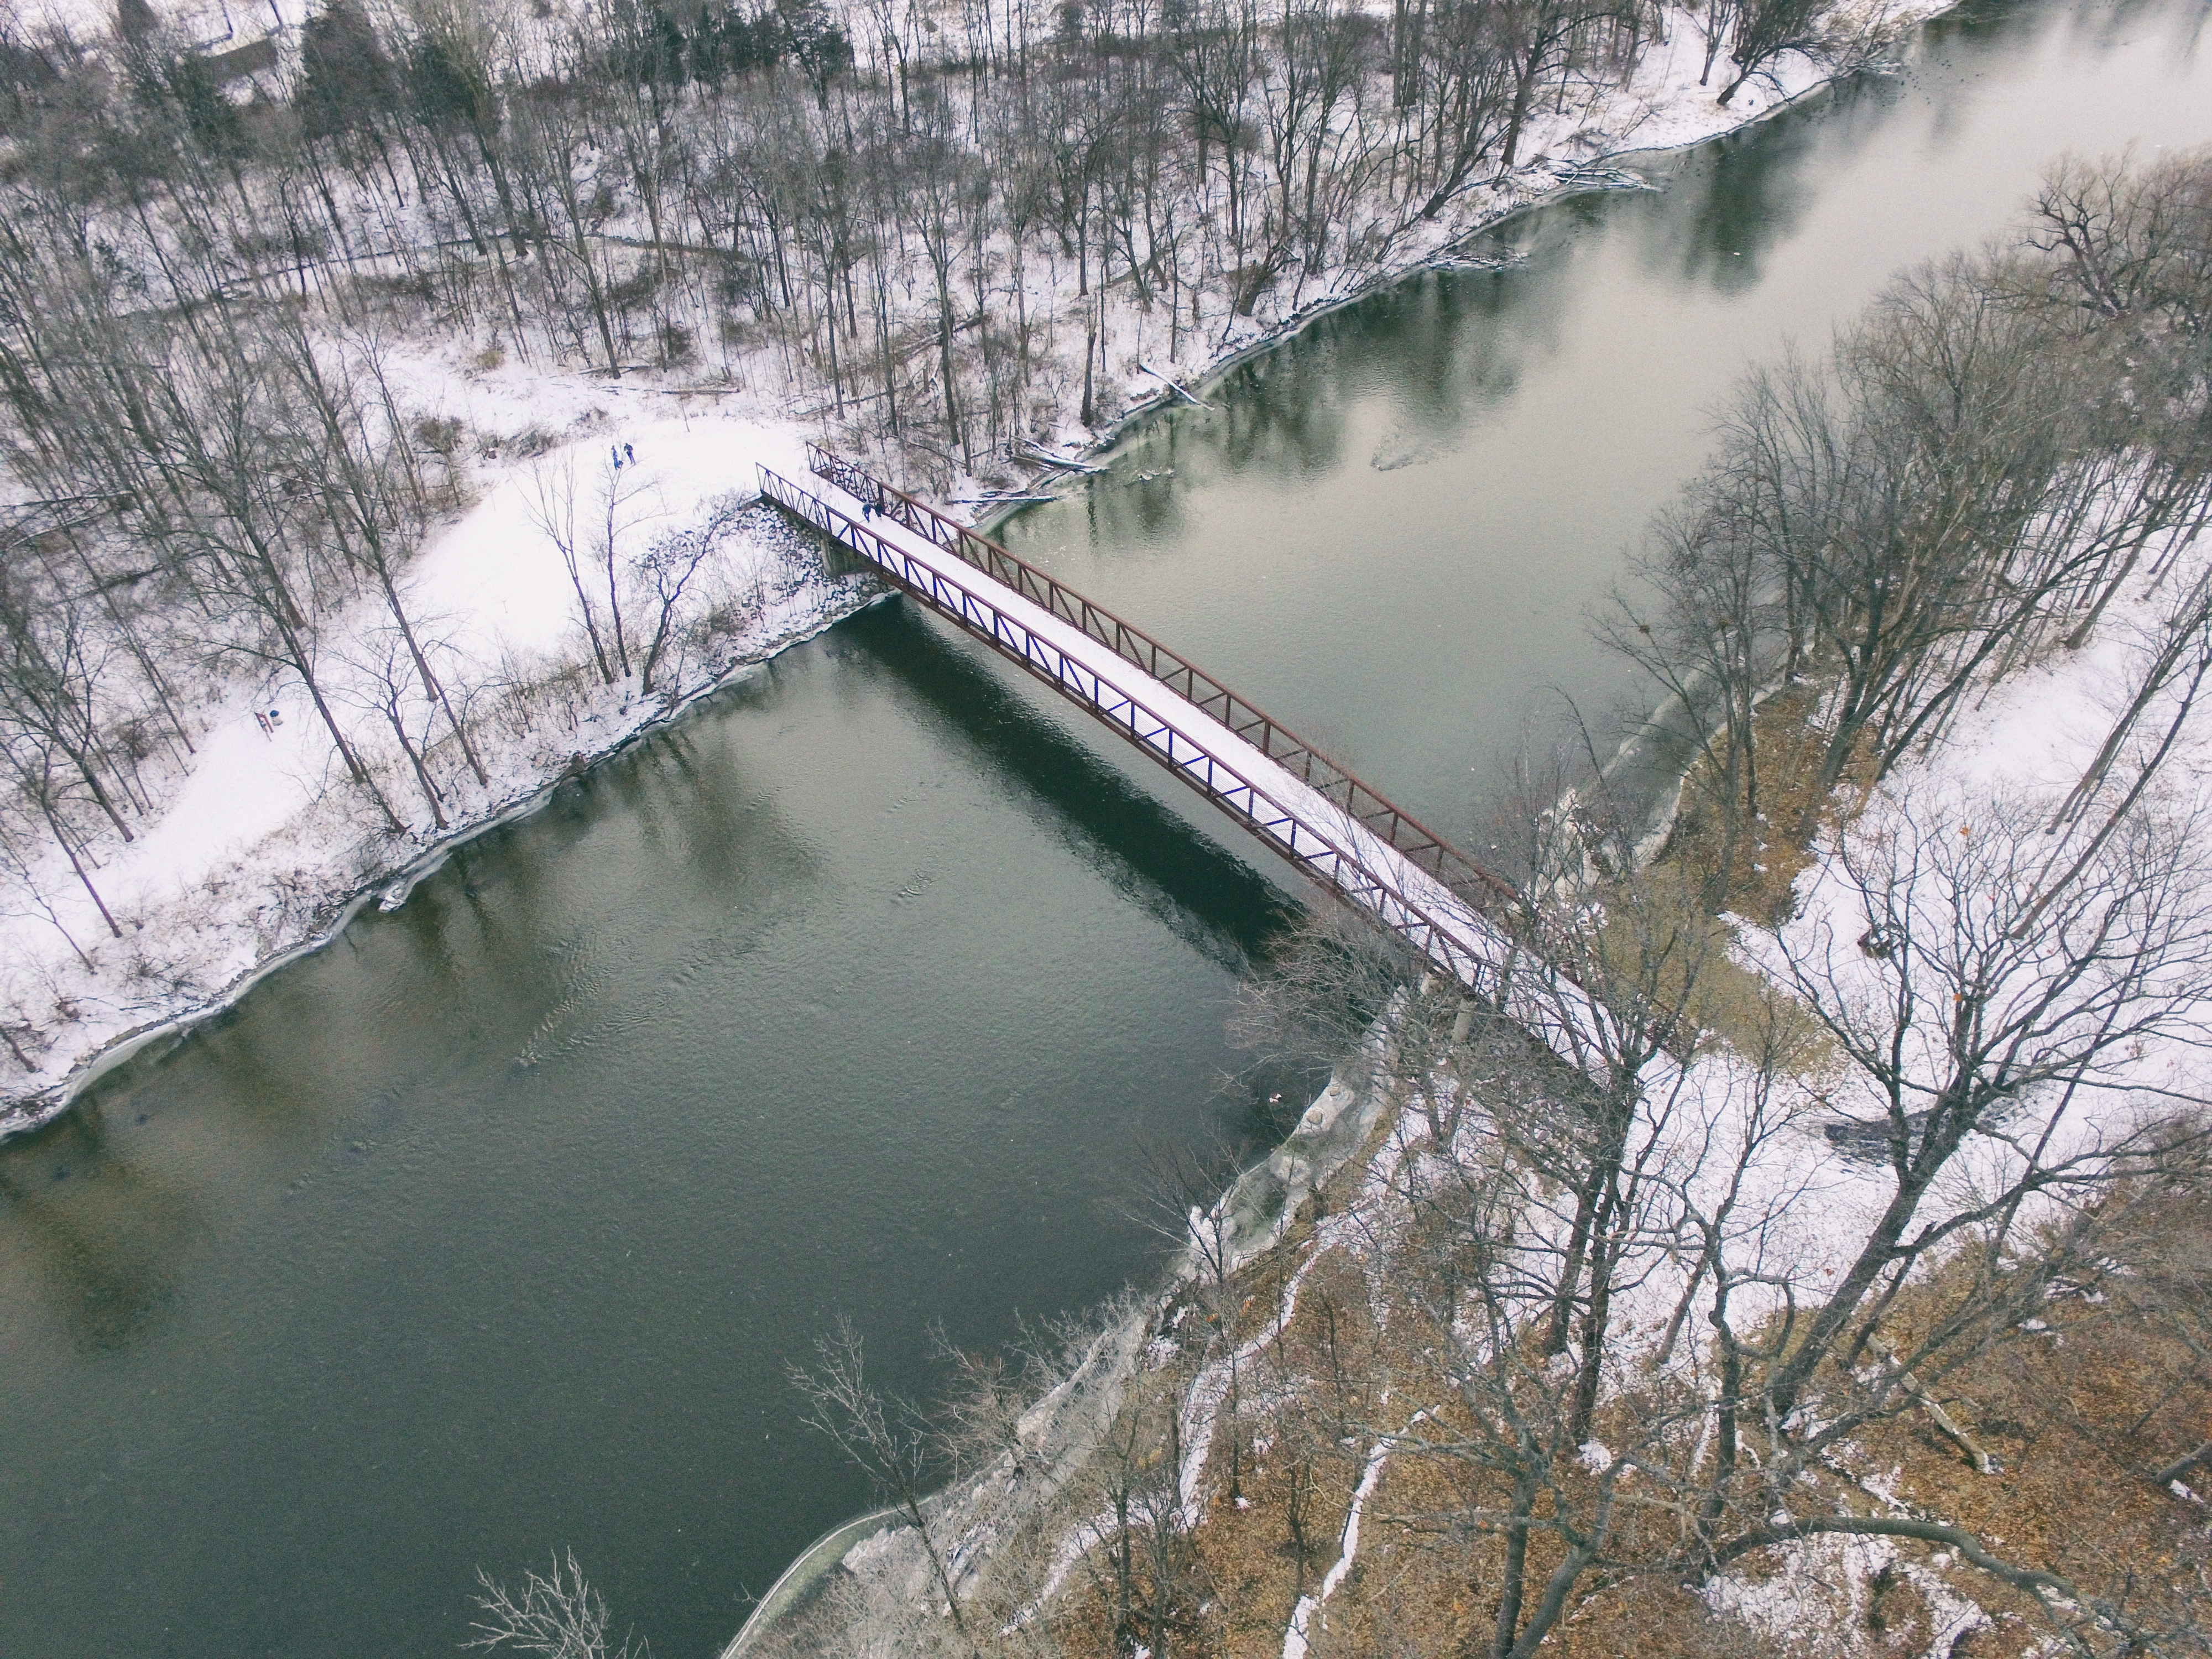
tree, water, cold, bridge, lake, river, pond, reflection, dam, reservoir, waterway, body of water, infrastructure, aerial photography, geological phenomenon